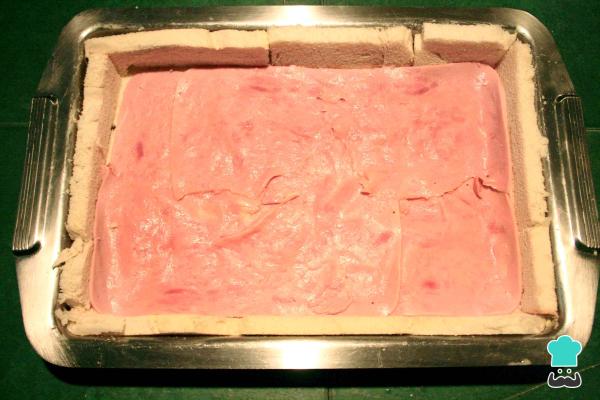
Cubre con jamón la base de pan de molde. Si lo deseas, puedes doblar la ración de jamón poniéndole más cantidad al pastel de sándwich al horno.